1988 Greek Super Cup

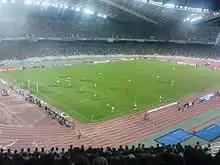
Athens Olympic Stadium.

This was the second Greek Super Cup held at the Athens Olympic Stadium, after 1987.